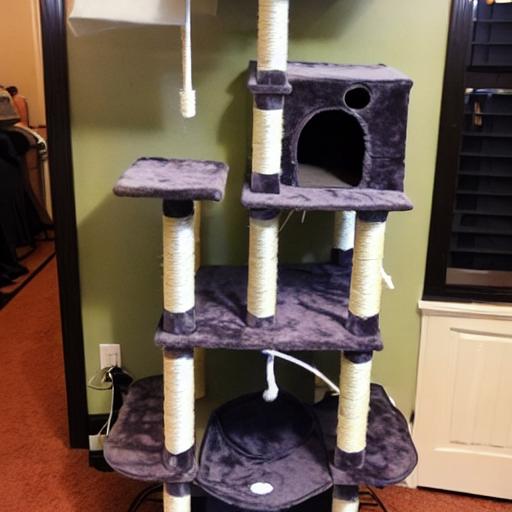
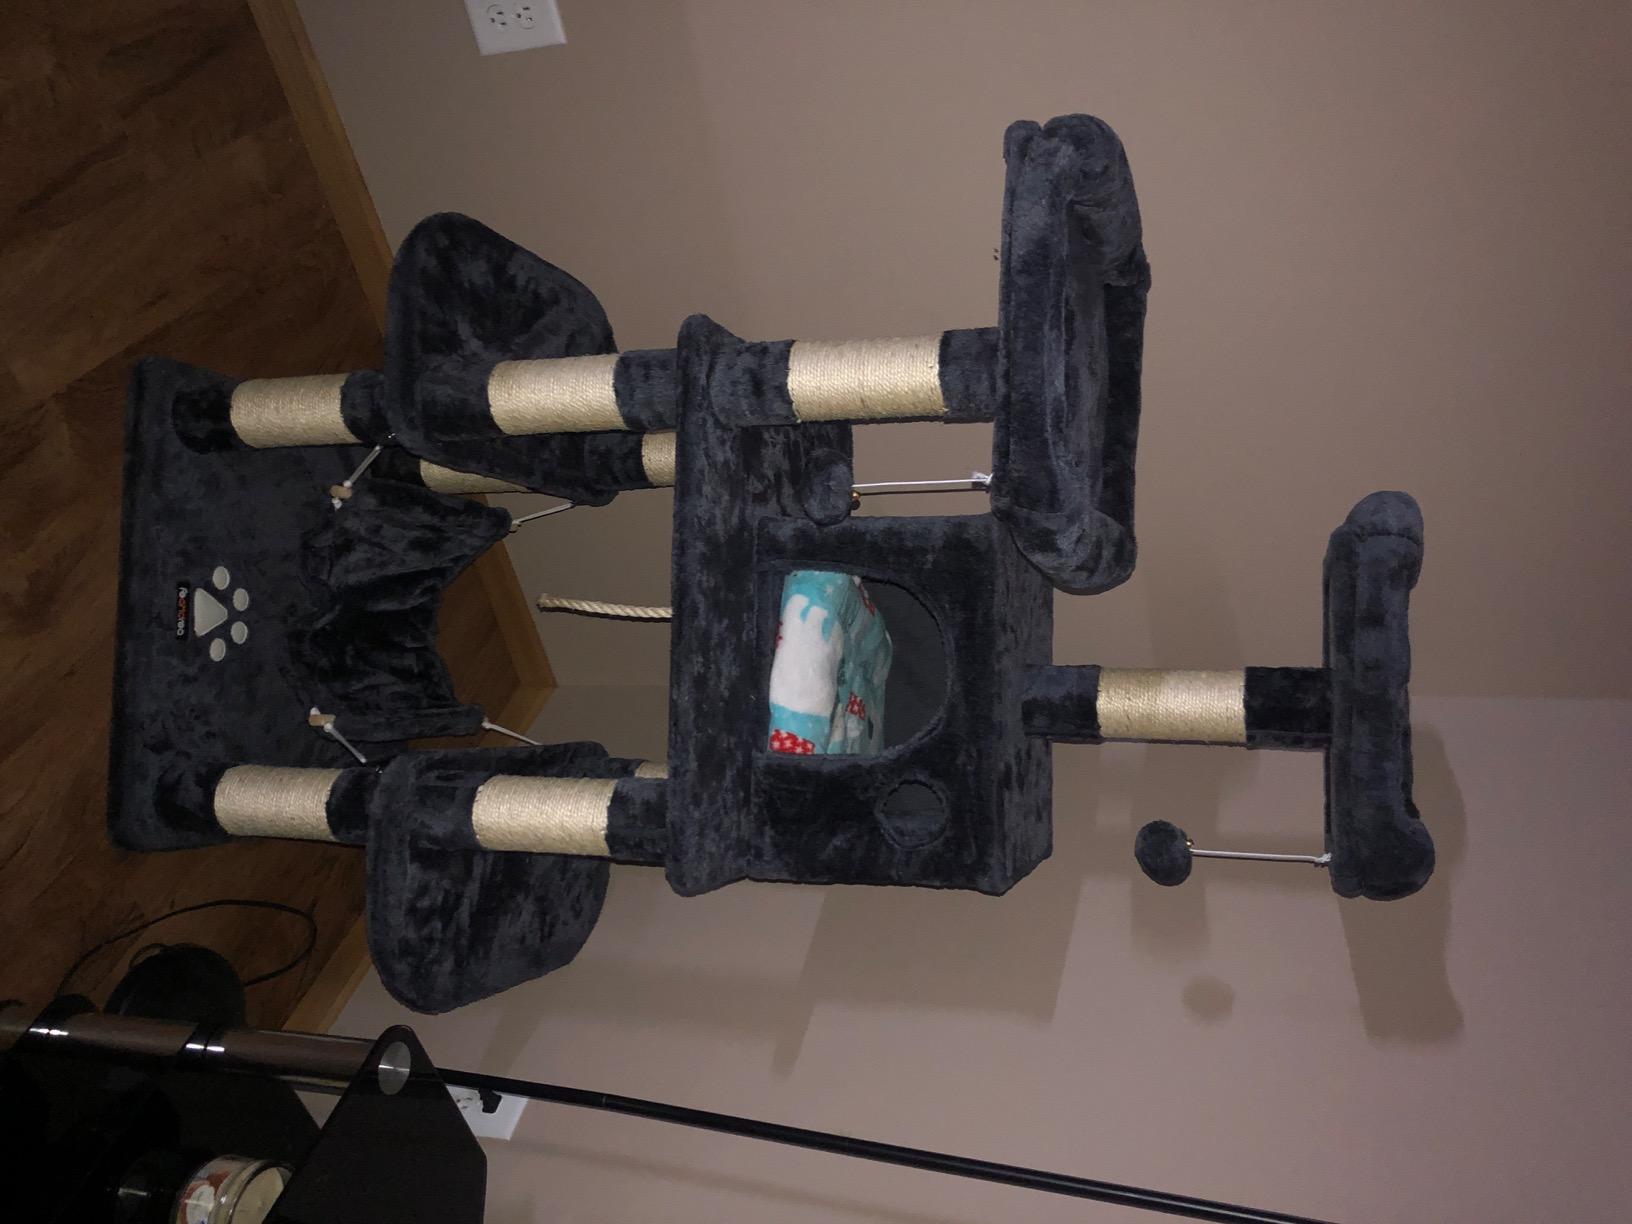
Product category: items_cat tree
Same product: no